Marten Beinema

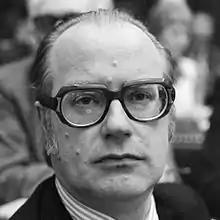
Marten Beinema

Marten Beinema (26 November 1932 - 20 August 2008) was a Dutch politician of the Anti-Revolutionary Party (ARP) and its successor the Christian Democratic Appeal (CDA).